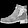
Label: Ankle boot